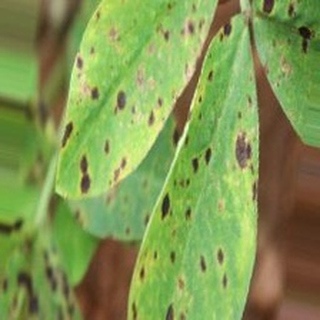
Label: groundnut_late_leaf_spot